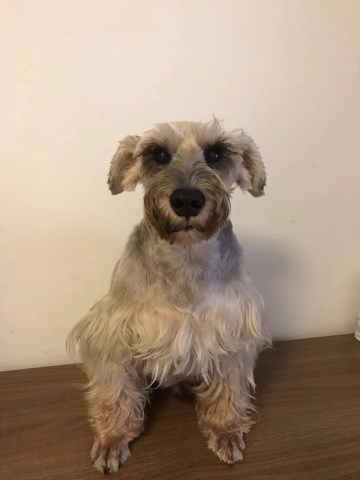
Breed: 2342-n000102-miniature_schnauzer